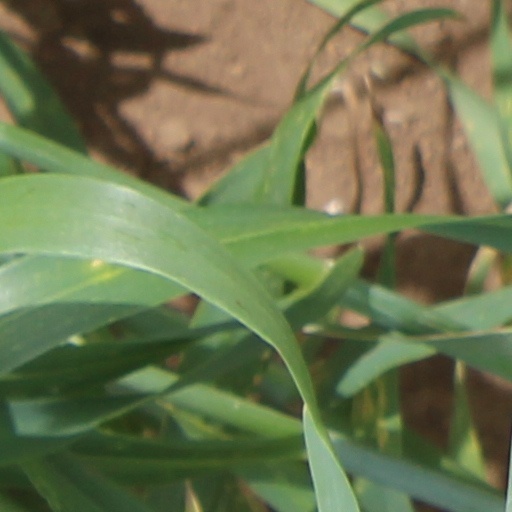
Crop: wheat